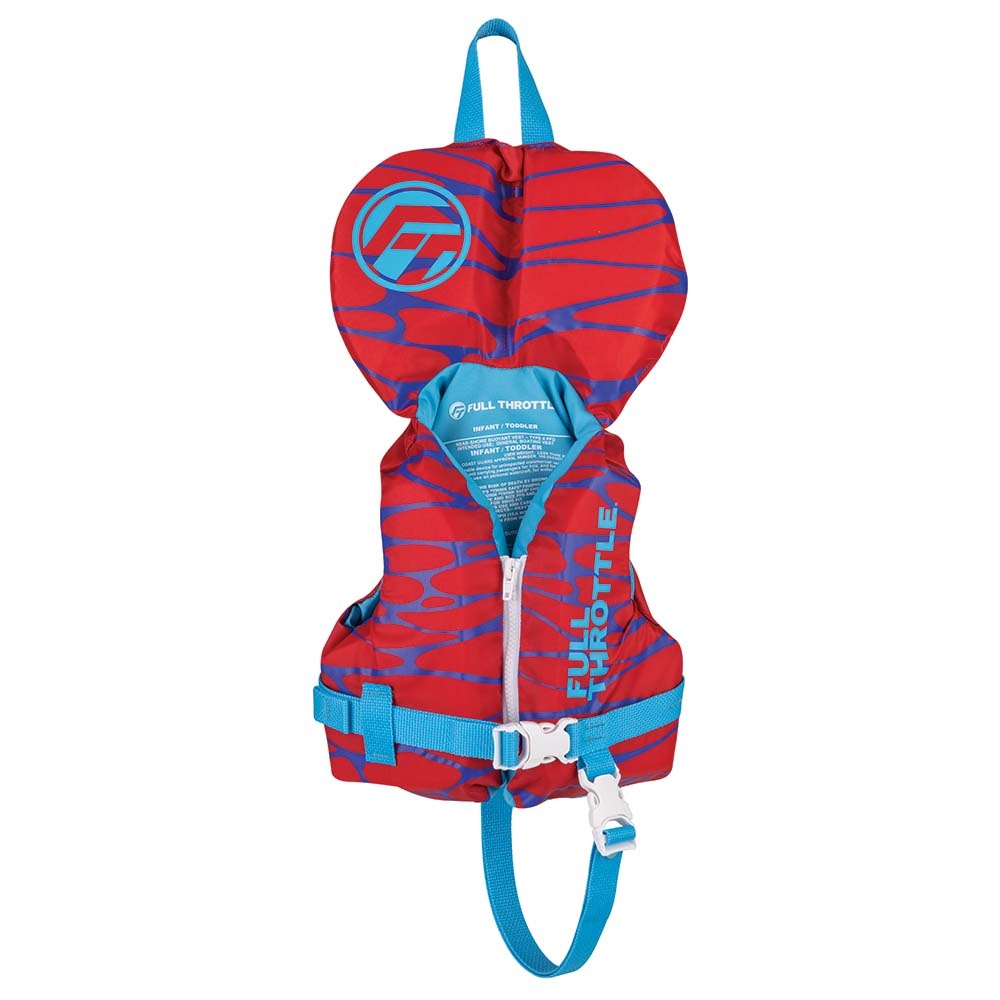
Full Throttle Infant Nylon Life Jacket - Red [112400-100-000-22]
Infant Nylon Life Jacket - Red Features: Front zipper with a waist belt and leg strap to keep vest from riding up Segmented pop-up pillow and grab strap for quick recovery Fits infants less than 30 lbs. Specifications: Color: Red/Blue Inflatable: No Size: Infant USCG Approved: Yes Box Dimensions: 5"H x 12"W x 15"L WT: 1 lbs UPC: 043311976015
Brand: Full Throttle
Category: Sporting Goods > Outdoor Recreation > Boating & Water Sports > Boating & Water Sport Apparel > Life Jackets